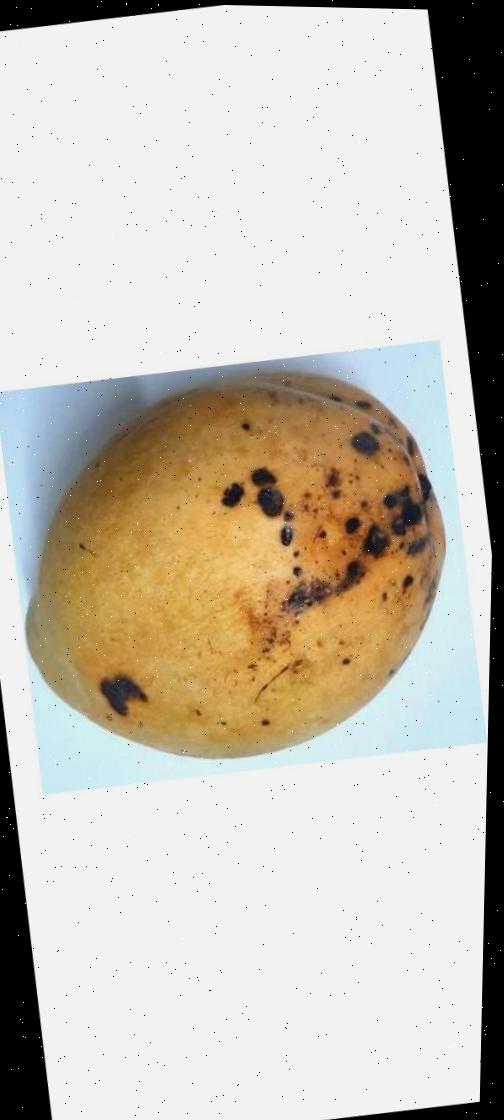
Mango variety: Bari-11